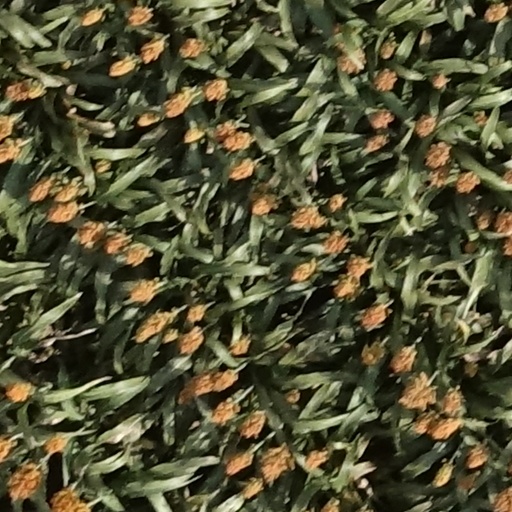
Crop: sorghum